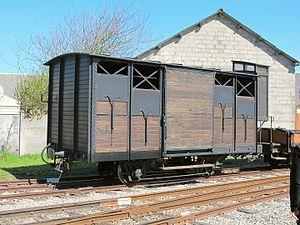
Le wagon couvert Kf 2222 en gare de Cayeux sur le chemin de fer de la baie de Somme le 17 avril 2016.
Le Réseau du Centre est un réseau ferroviaire interdépartemental à voie métrique et exploité par la Société générale des chemins de fer économiques entre 1886 et 1950. Il se compose des réseaux de l'Allier et du Cher.
Le Chemin de fer de la baie de Somme est un chemin de fer touristique français, géré par une association sans but lucratif, qui circule de février à décembre entre Le Crotoy et Cayeux-sur-Mer via Noyelles-sur-Mer et Saint-Valery-sur-Somme, sur une ligne à voie métrique appartenant à l'ancien réseau d'intérêt local de la Somme. Il dessert trois stations balnéaires de la Baie de Somme : Le Crotoy, Saint-Valery-sur-Somme et Cayeux-sur-Mer.